Trerise

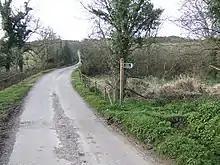
Lane from Trerise to Tresaddern

Trerise is a hamlet in the parish of Grade-Ruan, Cornwall, England, United Kingdom.